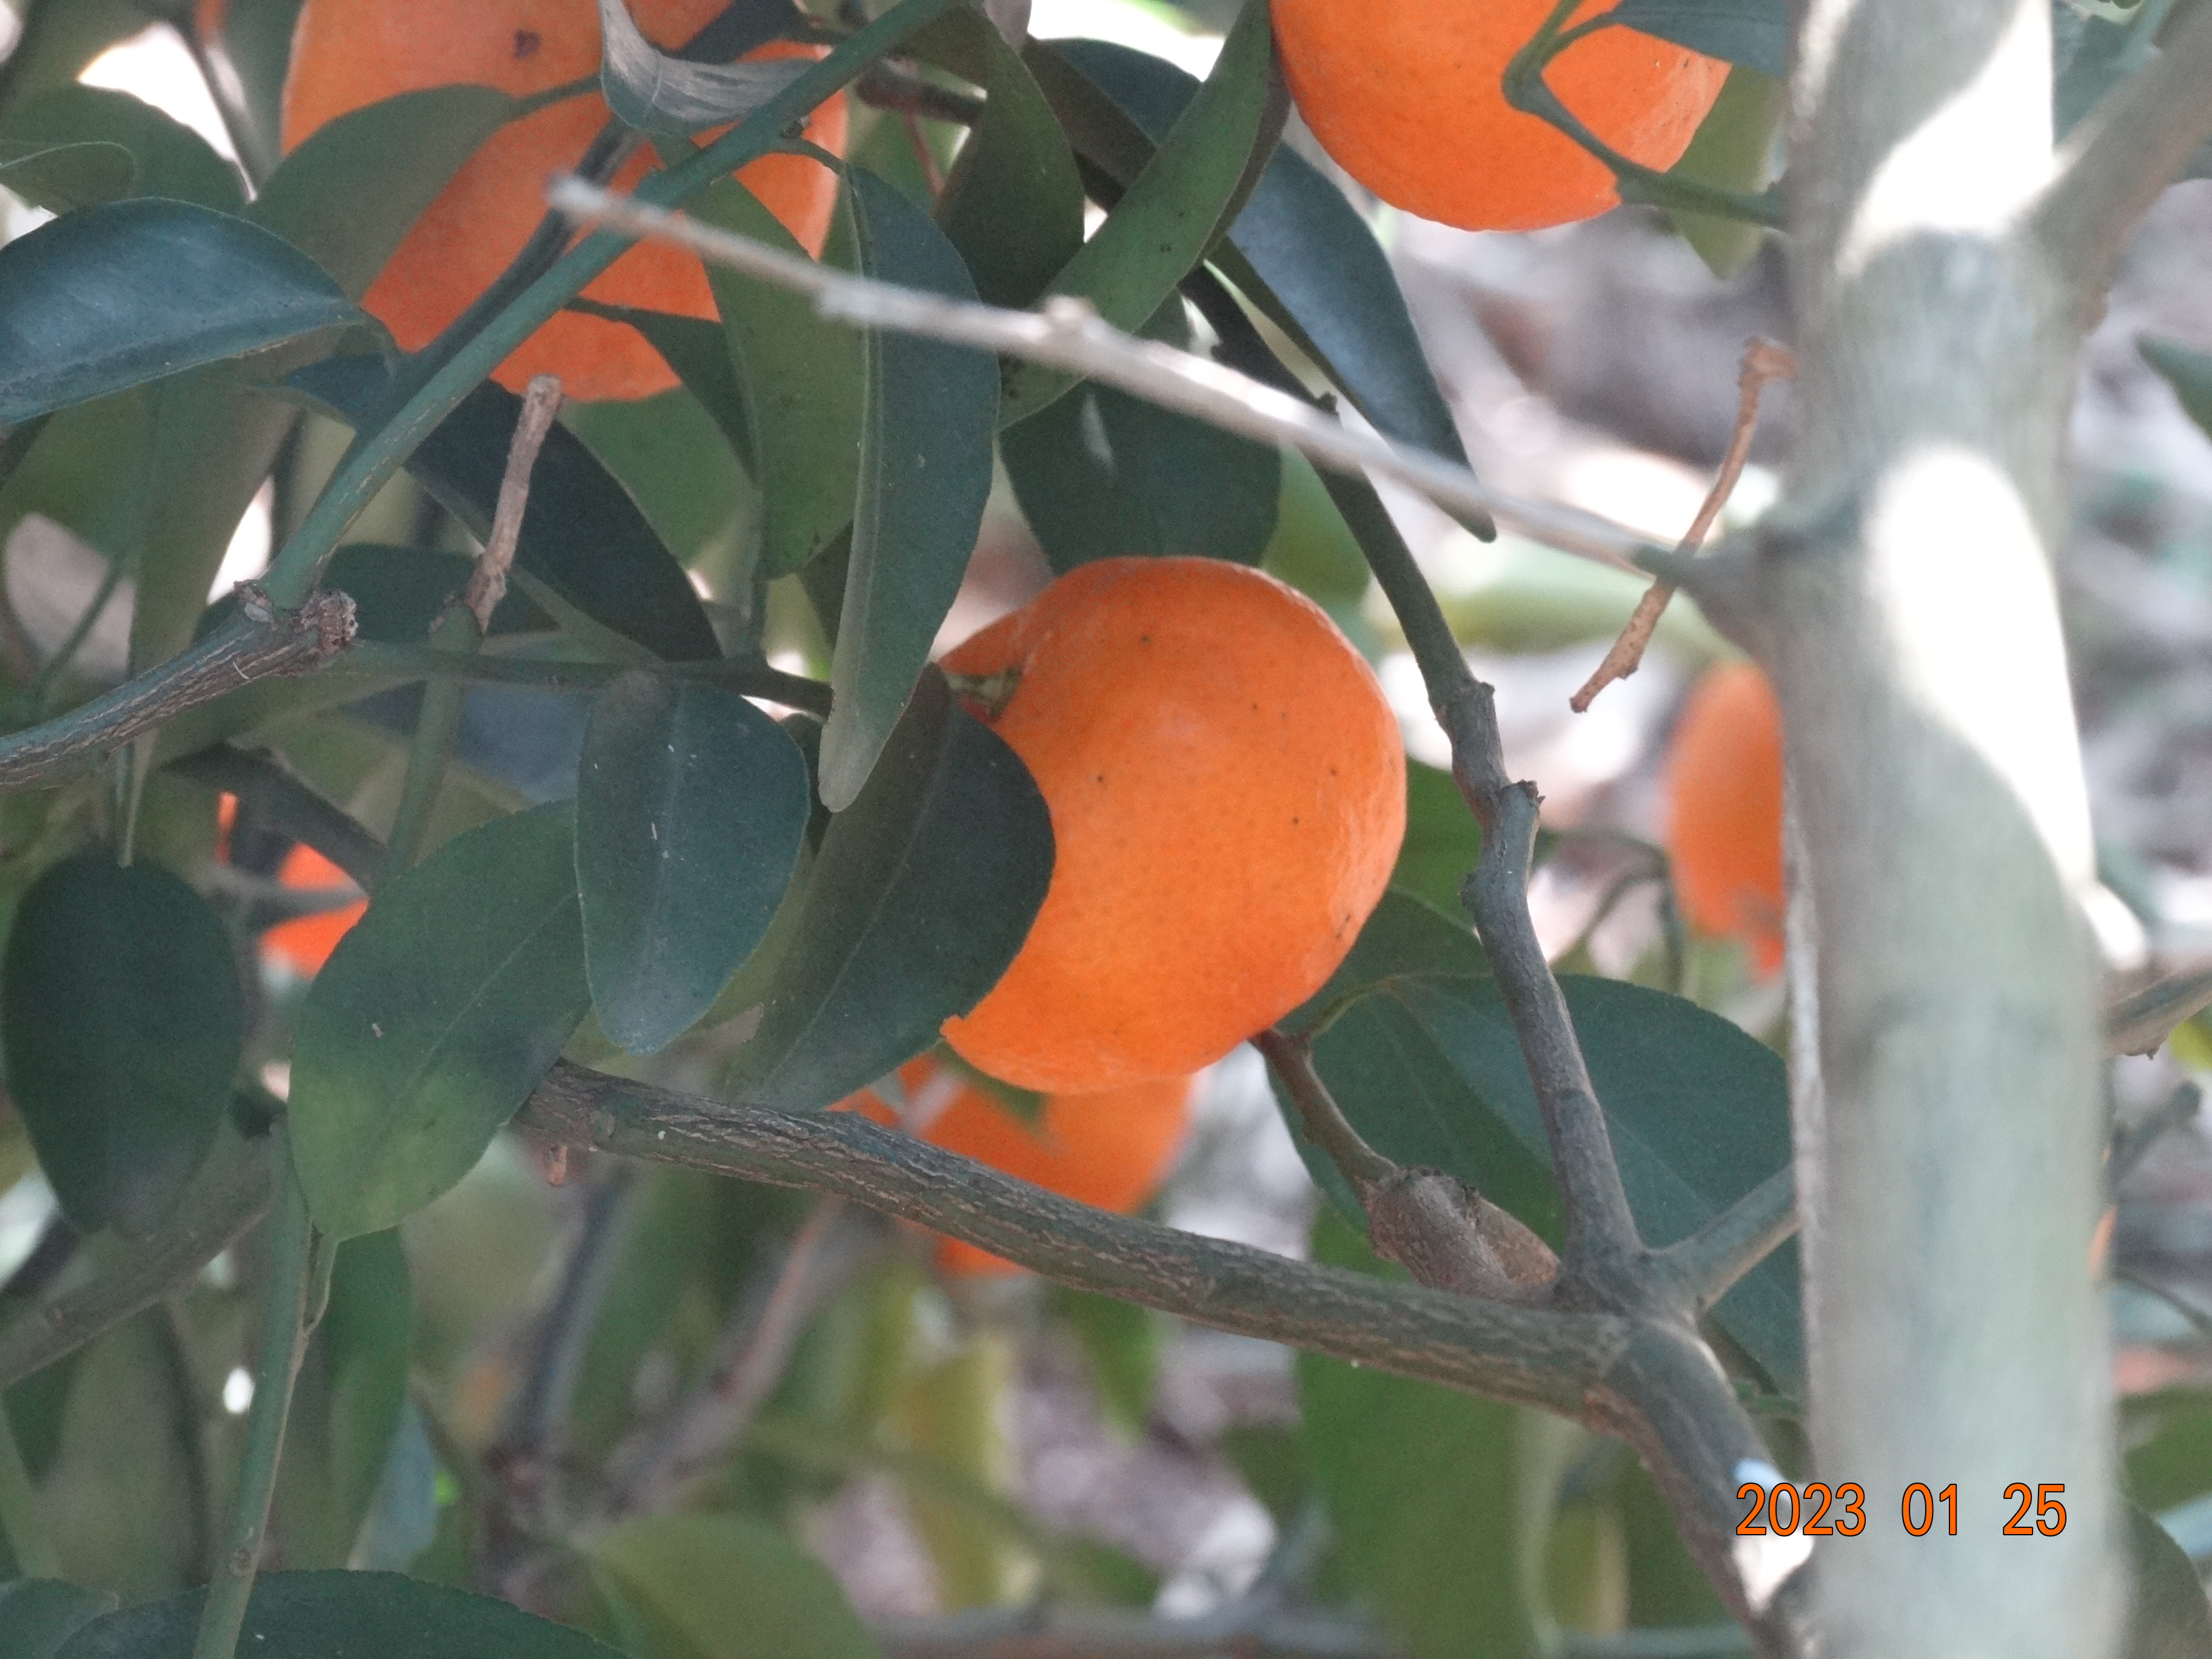
Citrus fruit variety: ponkan